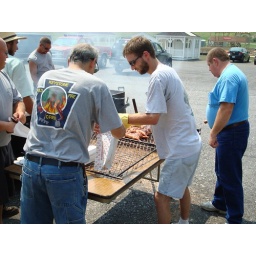
The guys worked quickly to get the chicken in the bags while it was still good and hot.